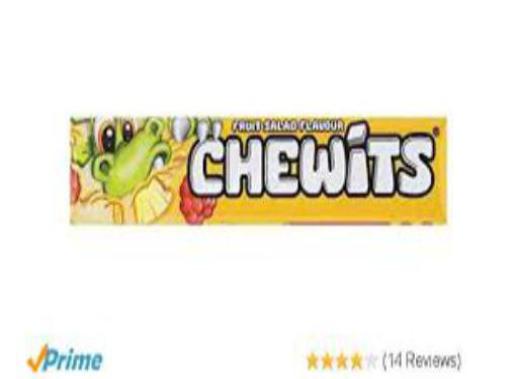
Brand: chewits
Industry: Food